George Walker (soldier)

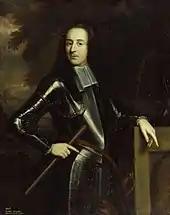
Portrait of George Walker by an unknown artist

George Walker (c.1645 – 1 July 1690 Old Style) was an English soldier and Anglican priest. He was joint Governor of Derry during the Siege in 1689. He was killed at the Battle of the Boyne while going to the aid of the wounded Duke of Schomberg.